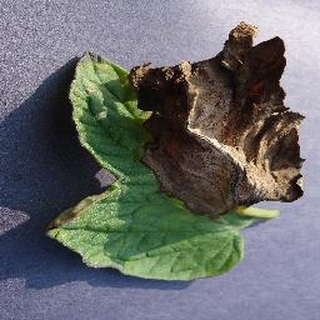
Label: tomato_late_blight